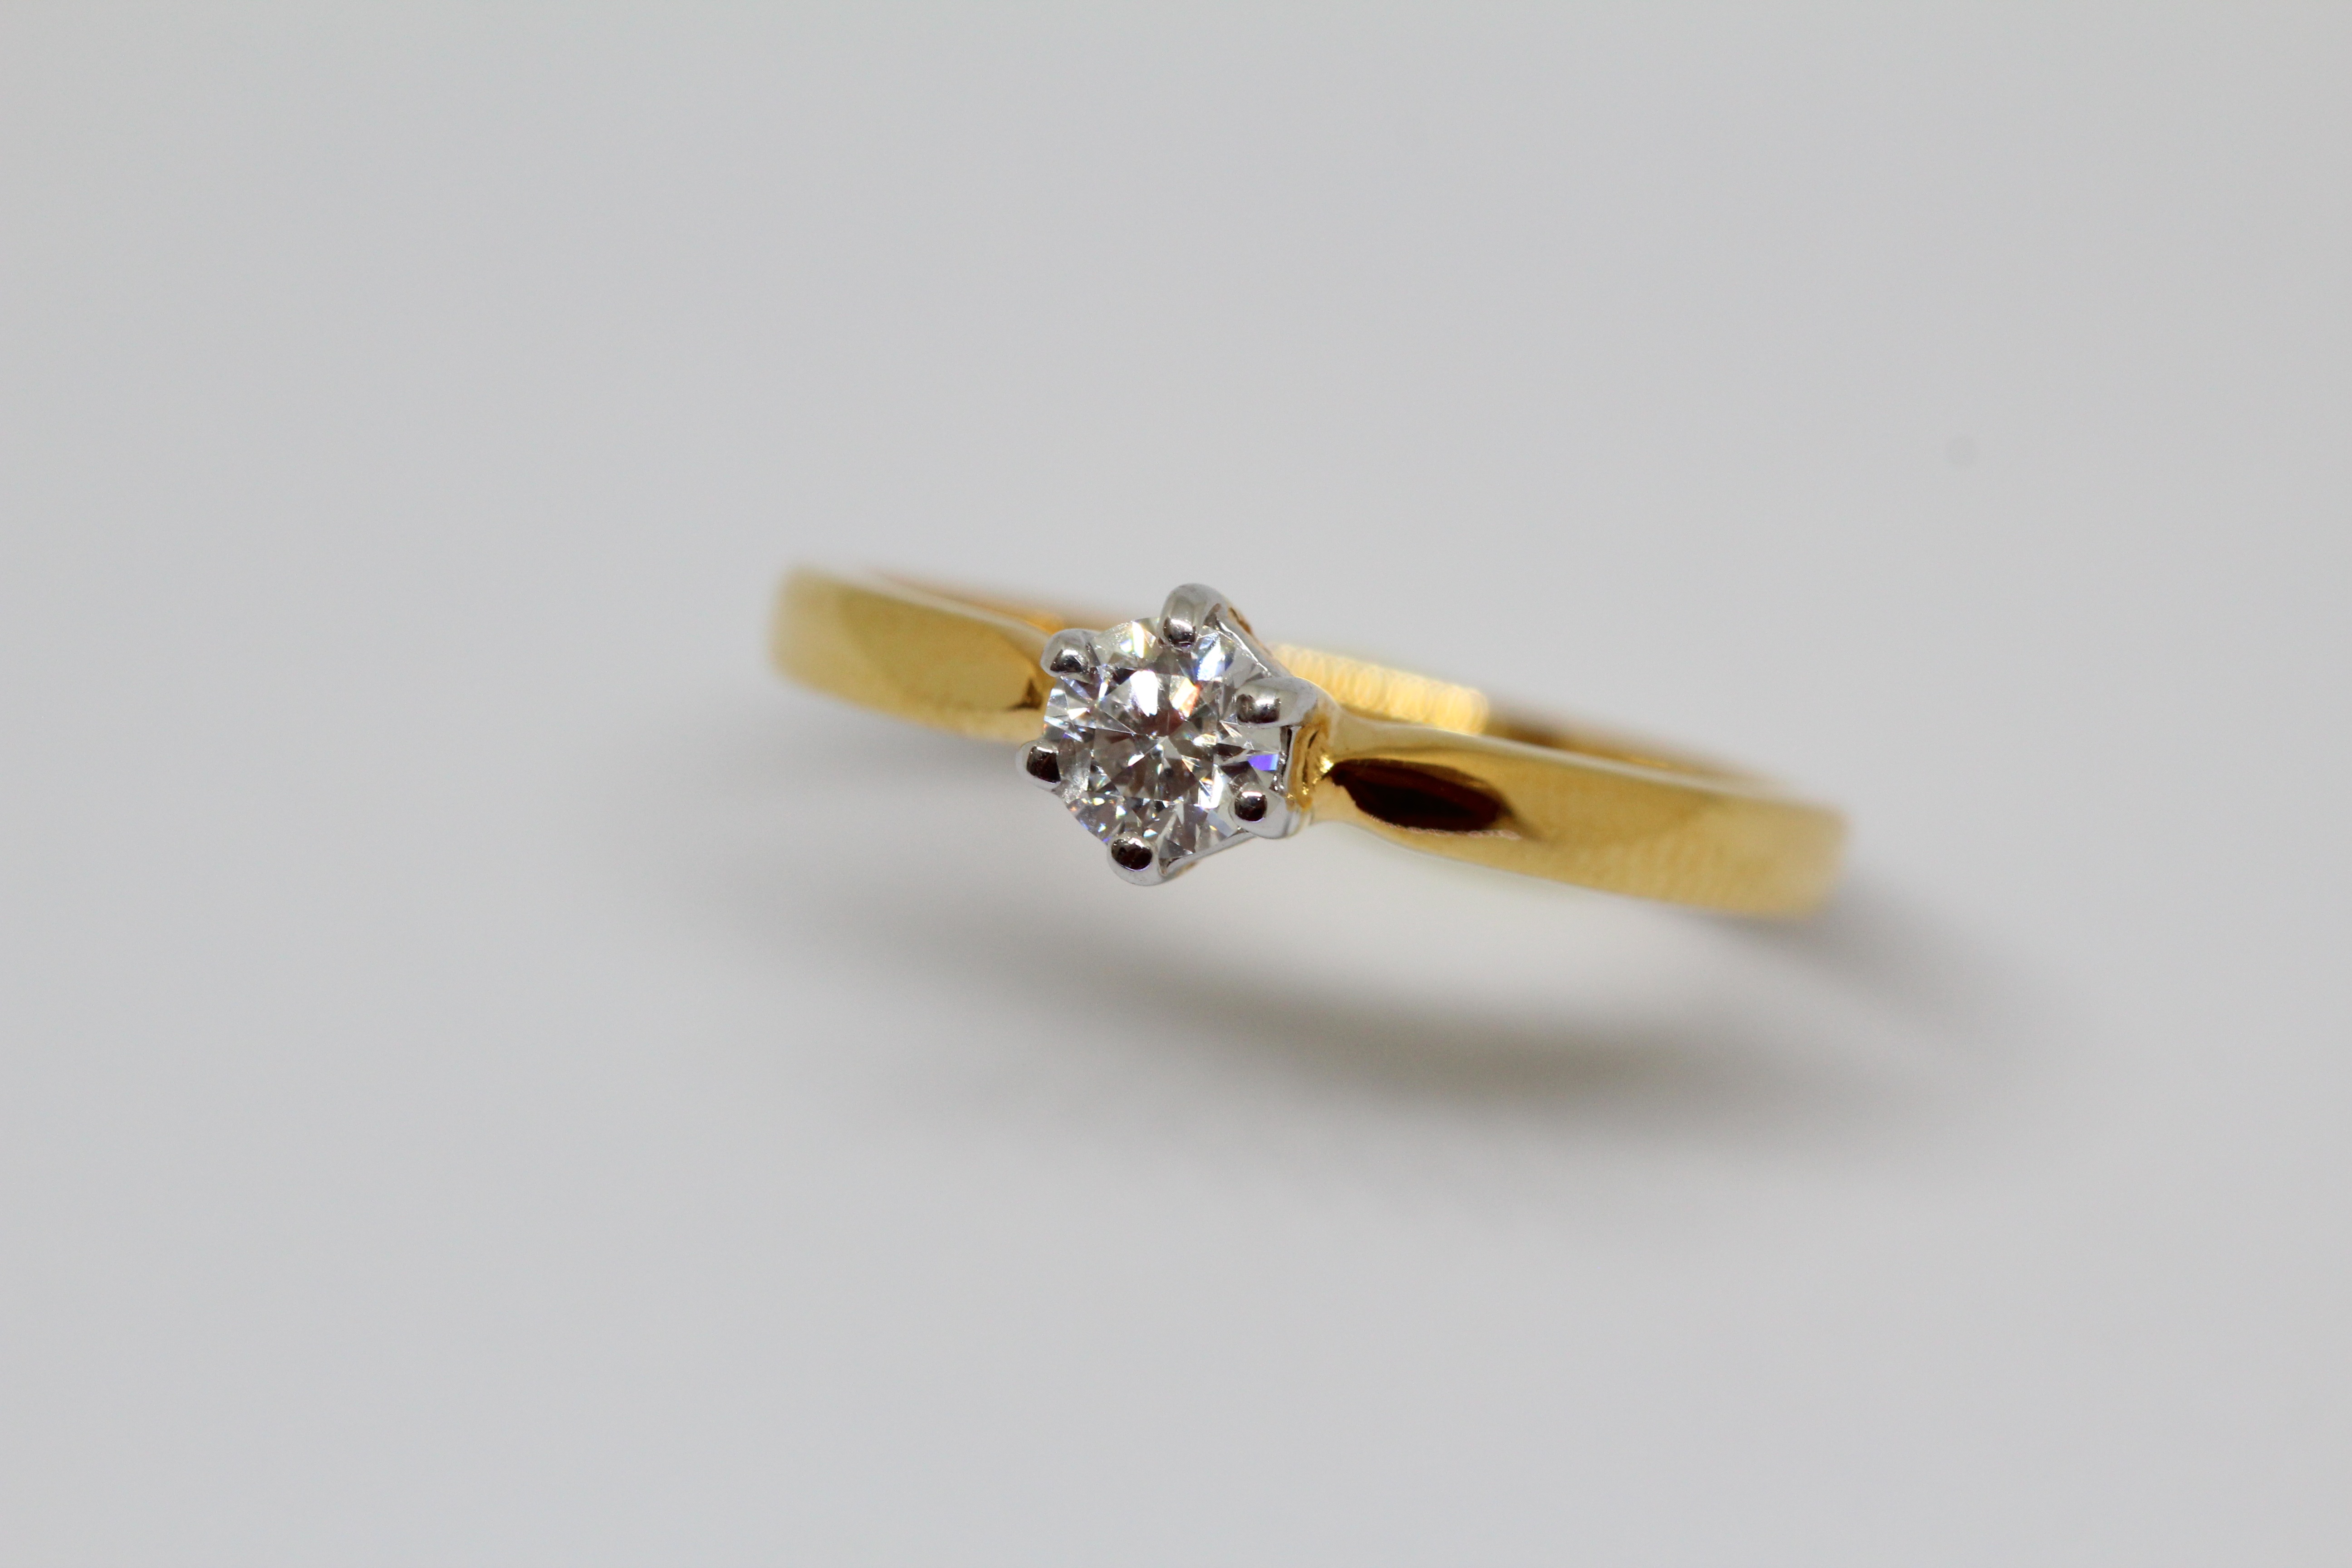
ring, yellow, marriage, jewelry, jewellery, jewel, gold, earrings, diamond, gemstone, carat, diamond ring, fashion accessory